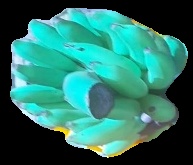
Variety: elakki-bale
Grade: grade2